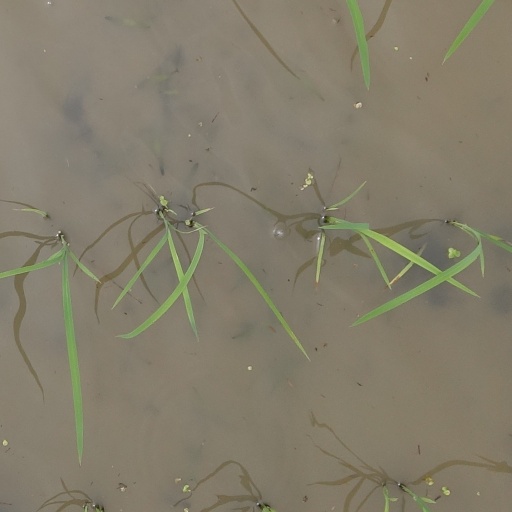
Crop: rice